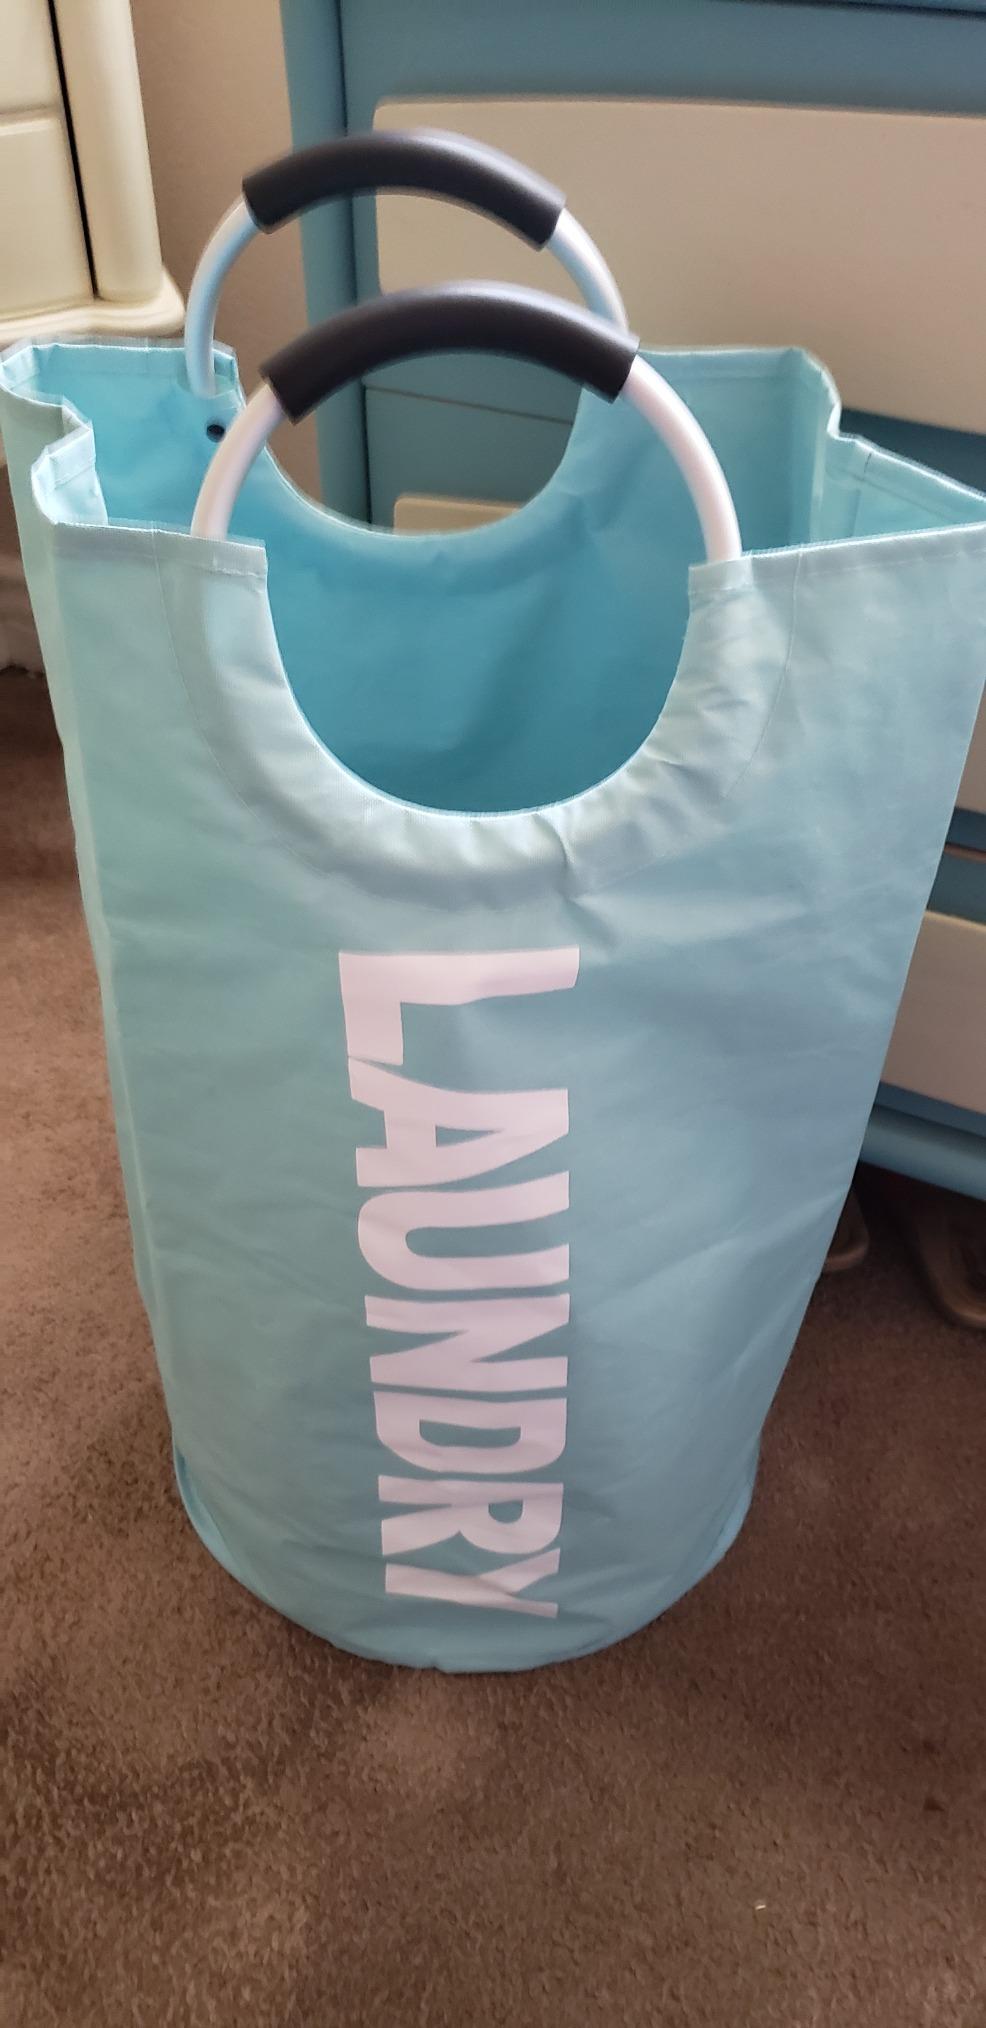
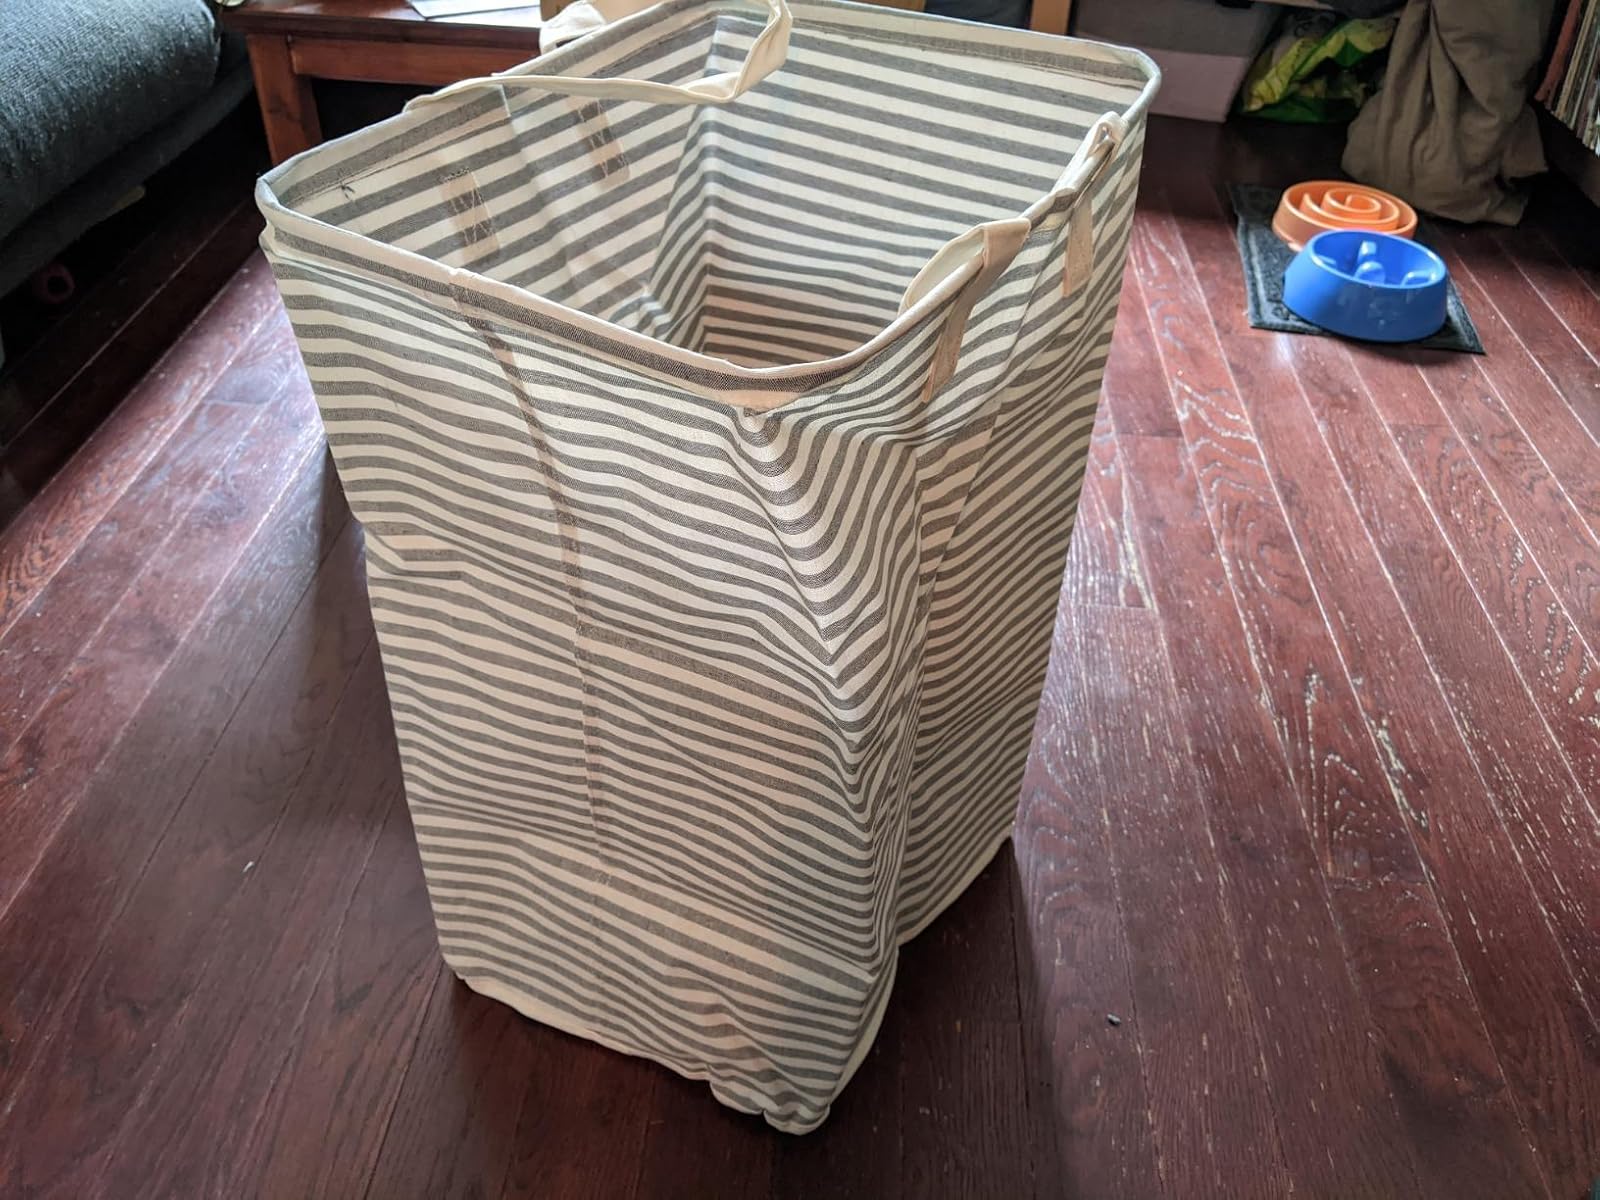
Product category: items_hamper
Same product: no